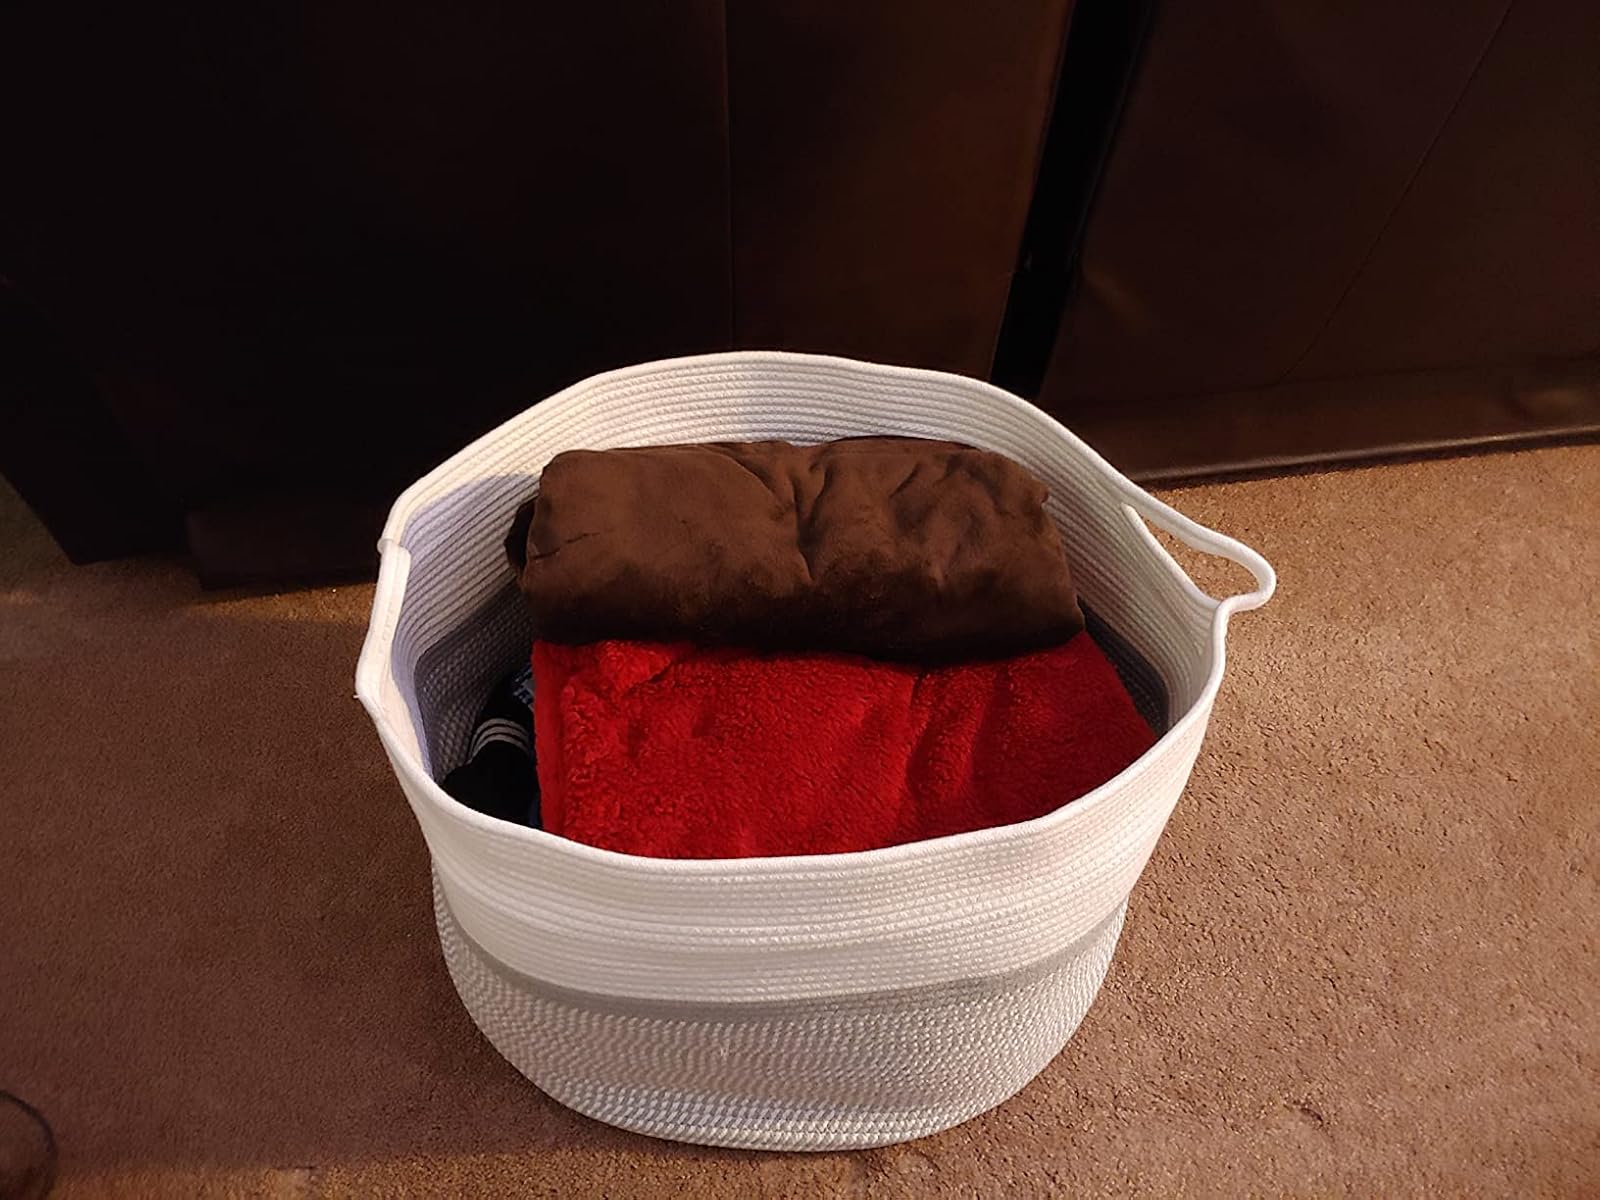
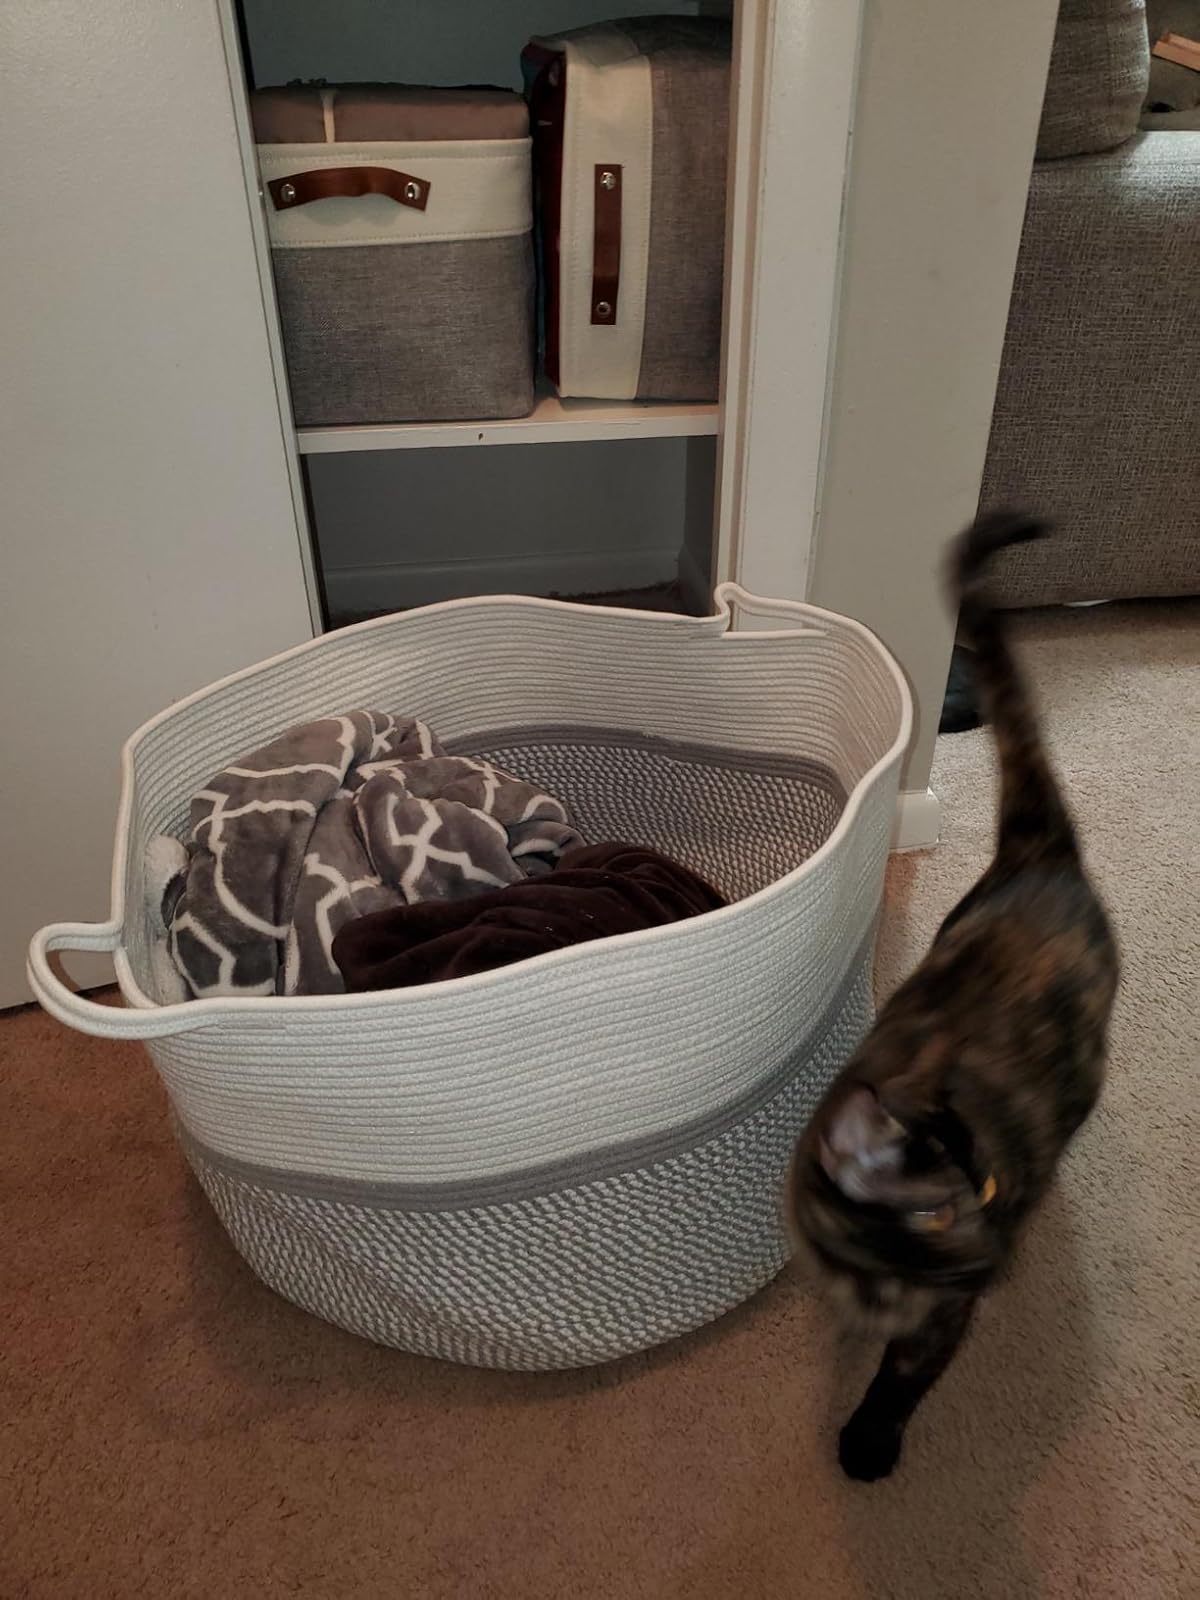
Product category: items_hamper
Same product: yes